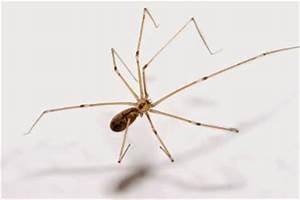
spider